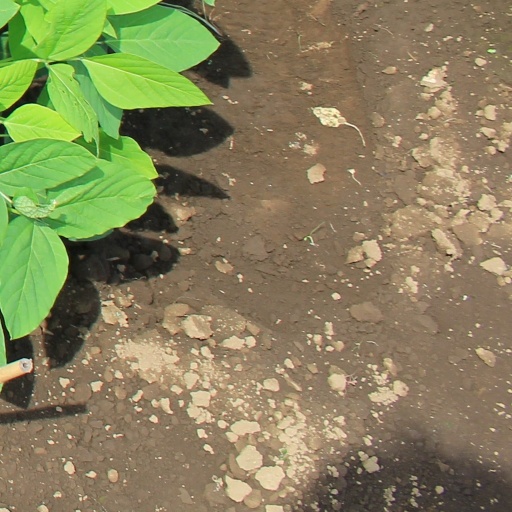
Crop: soybean